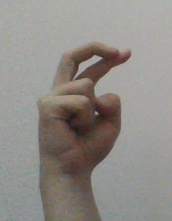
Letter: zay